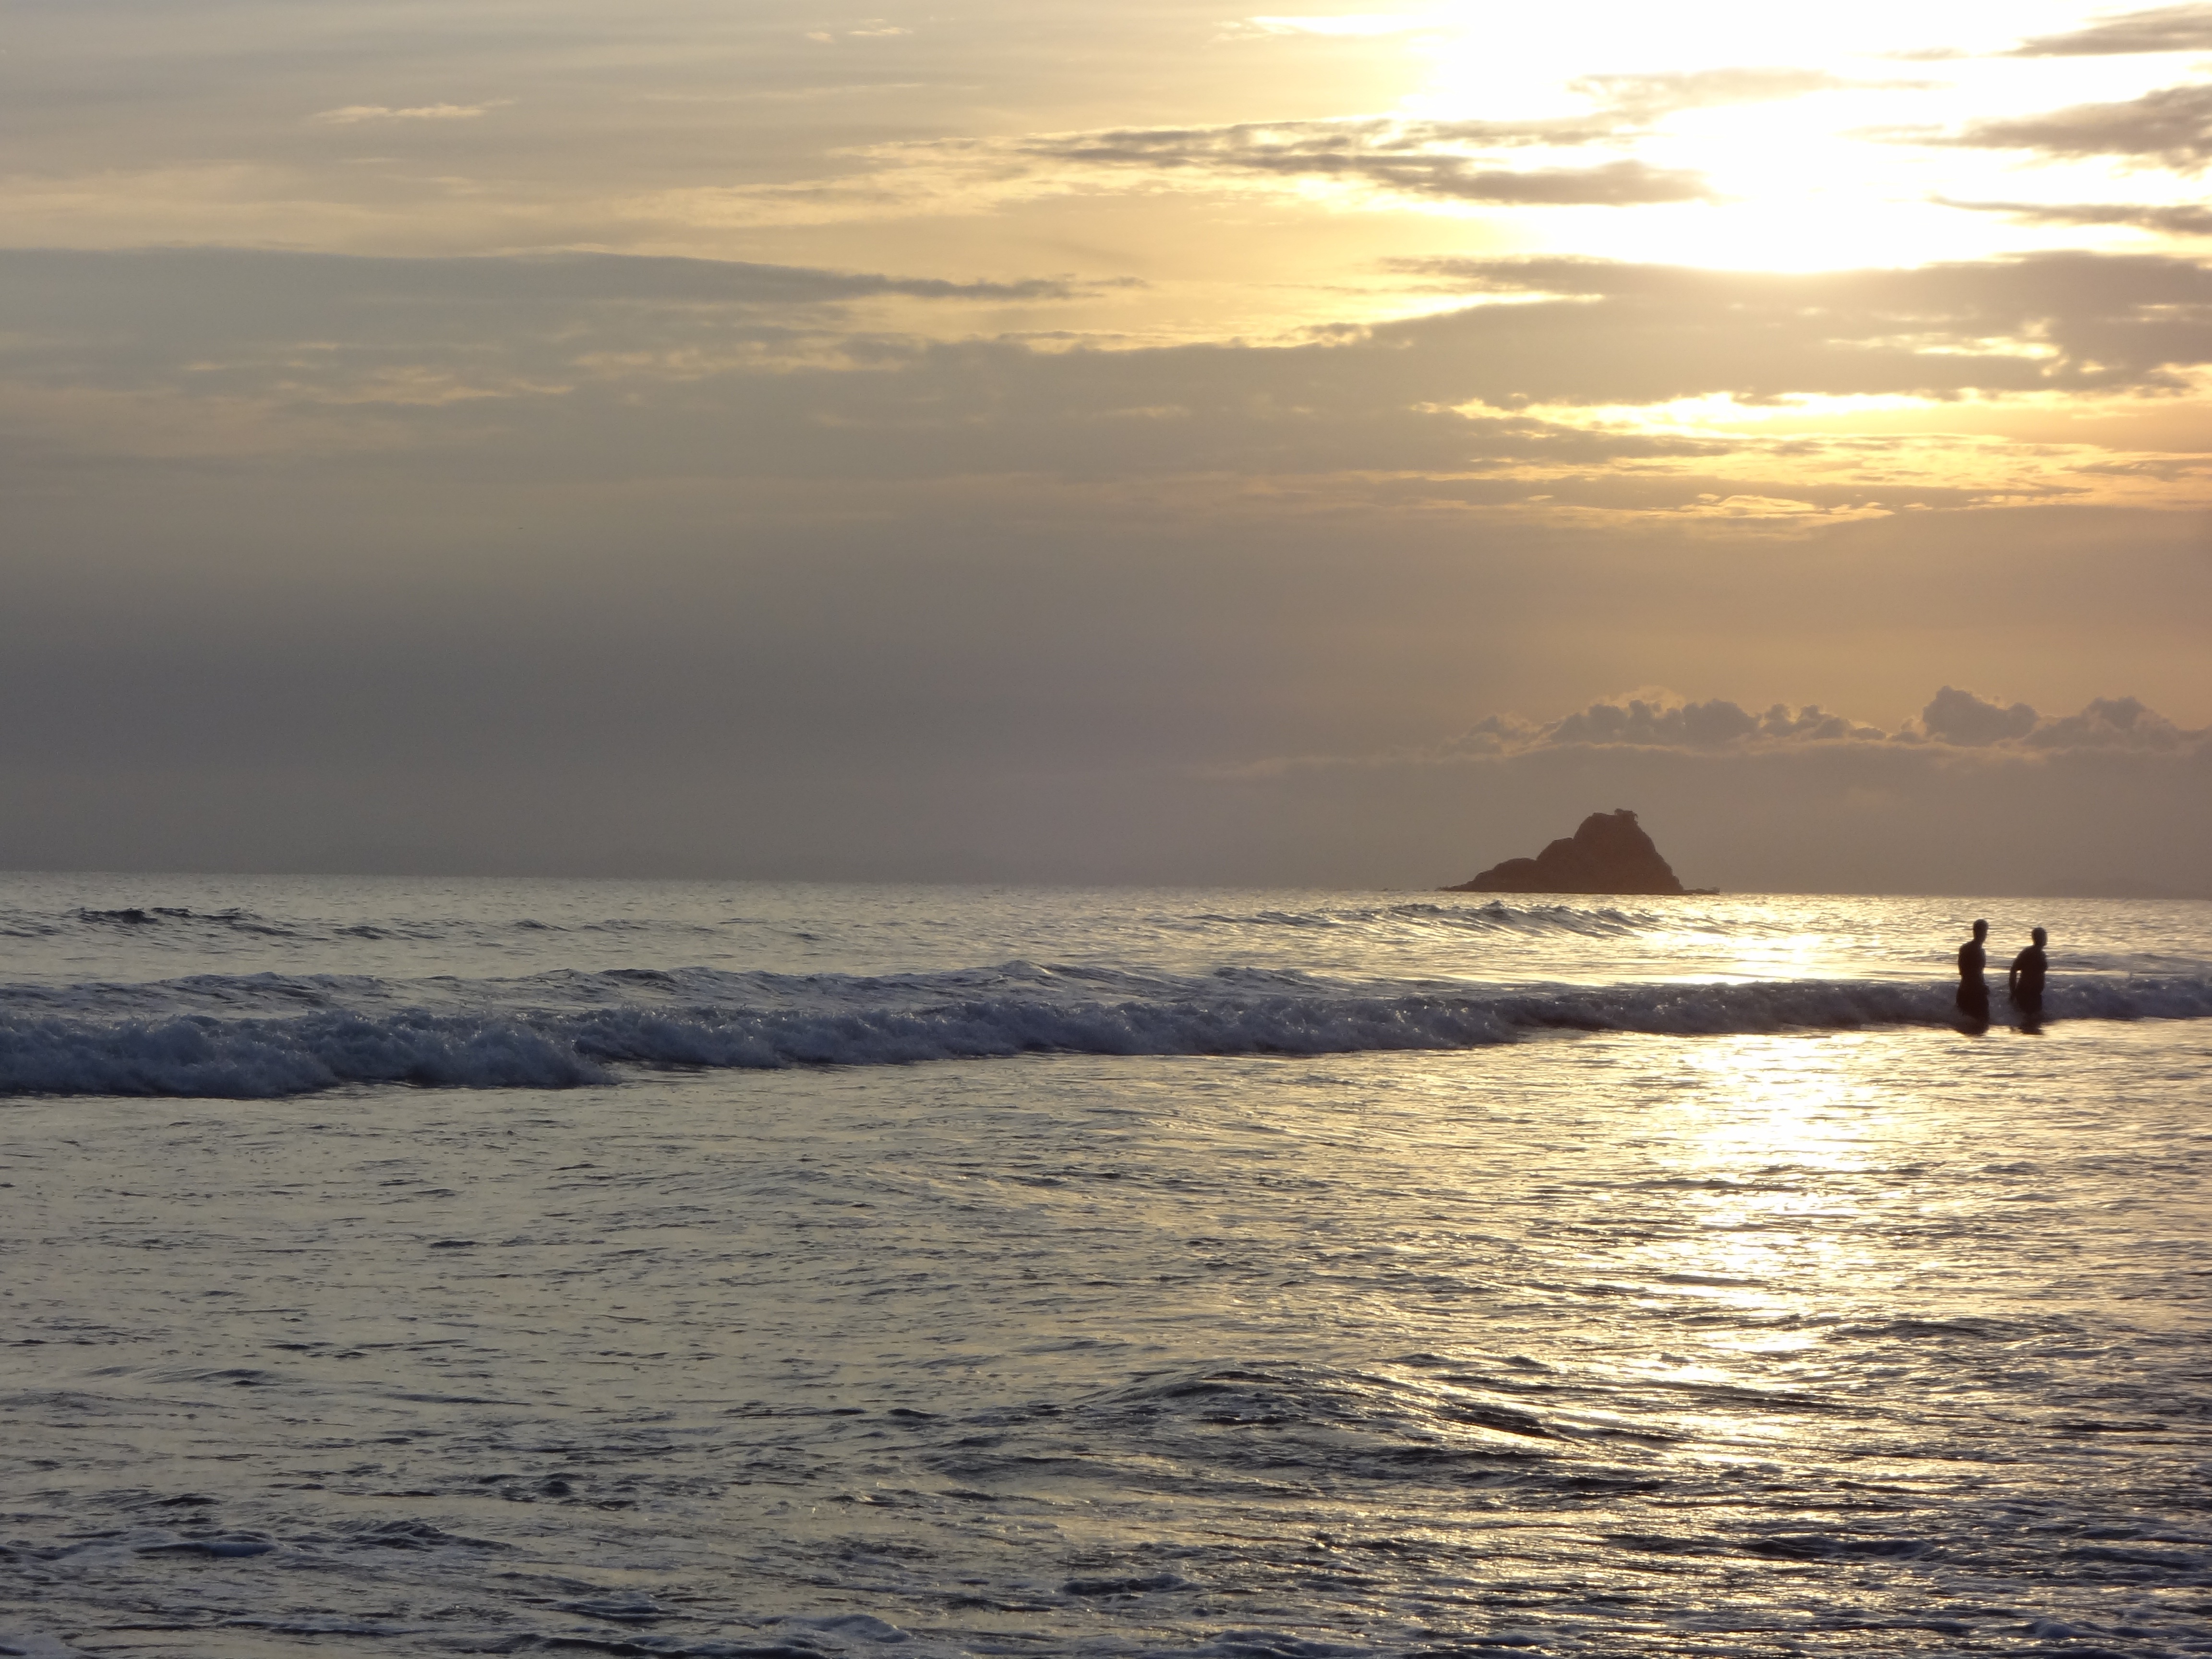
beach, sea, coast, sand, ocean, horizon, cloud, sunrise, sunset, morning, shore, wave, dawn, dusk, evening, twilight, bay, body of water, holidays, beira mar, atmospheric phenomenon, wind wave